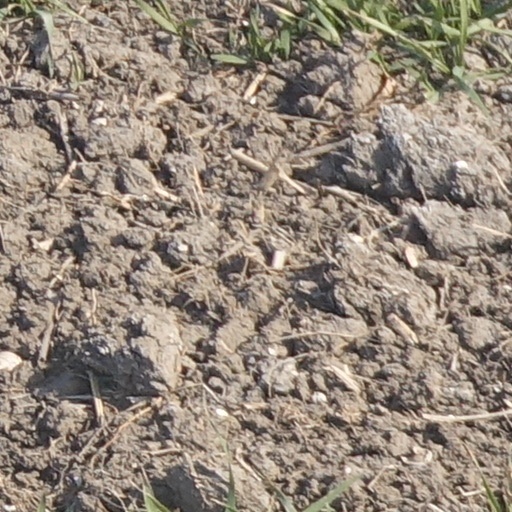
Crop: wheat